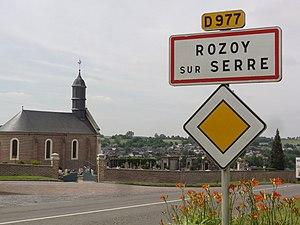
Rozoy-sur-Serre (Aisne) entrée de Rozoy, et chapelle du cimetière
Rozoy-sur-Serre est une commune française située dans le département de l'Aisne, en région Hauts-de-France.